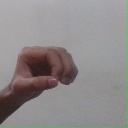
अक्षर: औ